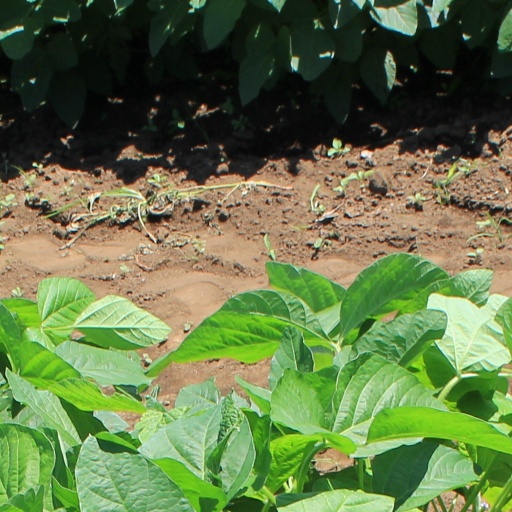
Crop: soybean